Our Lady of the Pillar

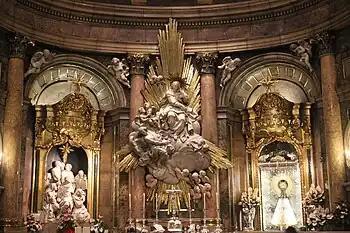
Holy Chapel of the Pilar of Zaragoza. Altar with the "Coming of the Virgin" by José Ramírez de Arellano.

James returned to Jerusalem with some of his disciples where he became a martyr, beheaded in AD 44 during the reign of Herod Agrippa. His disciples allegedly returned his body to Spain. The year AD 40 is the earliest recognised Marian apparition in the Catholic Church, dating to a time when Mary, the mother of Jesus, was still alive.